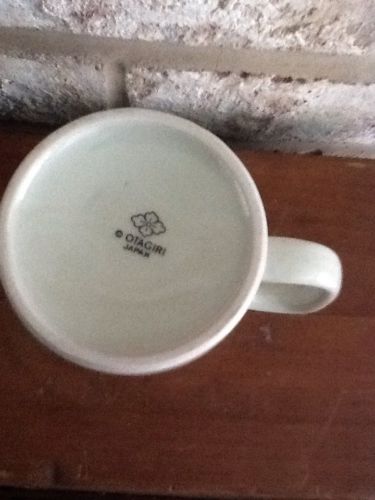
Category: mug